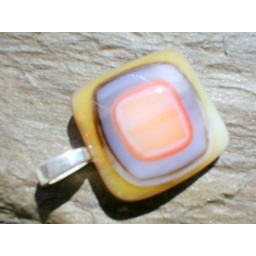
Fused glass pendant by Willowglass in Dee's favorite shades of caramel, mocha and orange